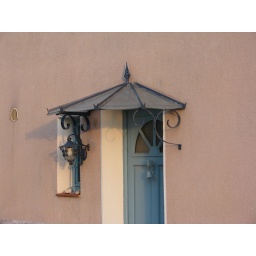
more of the front door of the neighbor's house in Villerouge la Cremade